Rex Ray

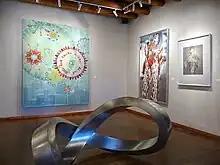
A work by Rex Ray (at left) in the Turner Carroll Gallery, 2011.

Born as Michael Patterson on September 11, 1956, on a United States Army base near Landstuhl, Germany, and he was raised in Colorado Springs, Colorado. He started making art in childhood, and by the 1970s he was part of the mail art movement which was when he adopted the pseudonym "Rey Ray" based on a 1950s toy raygun brand of the same name. He said he changed his name to Rex Ray in order to start anew and be free of his past.